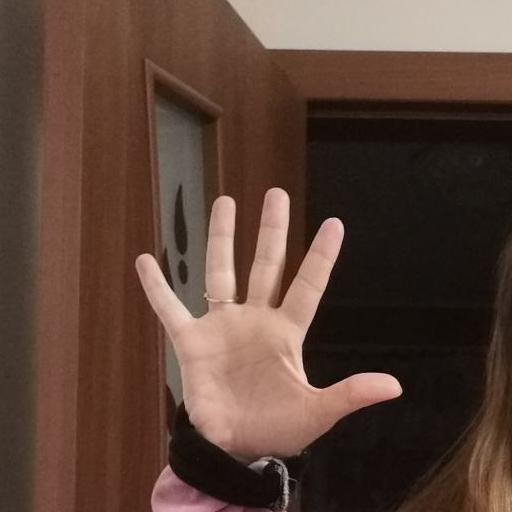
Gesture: palm